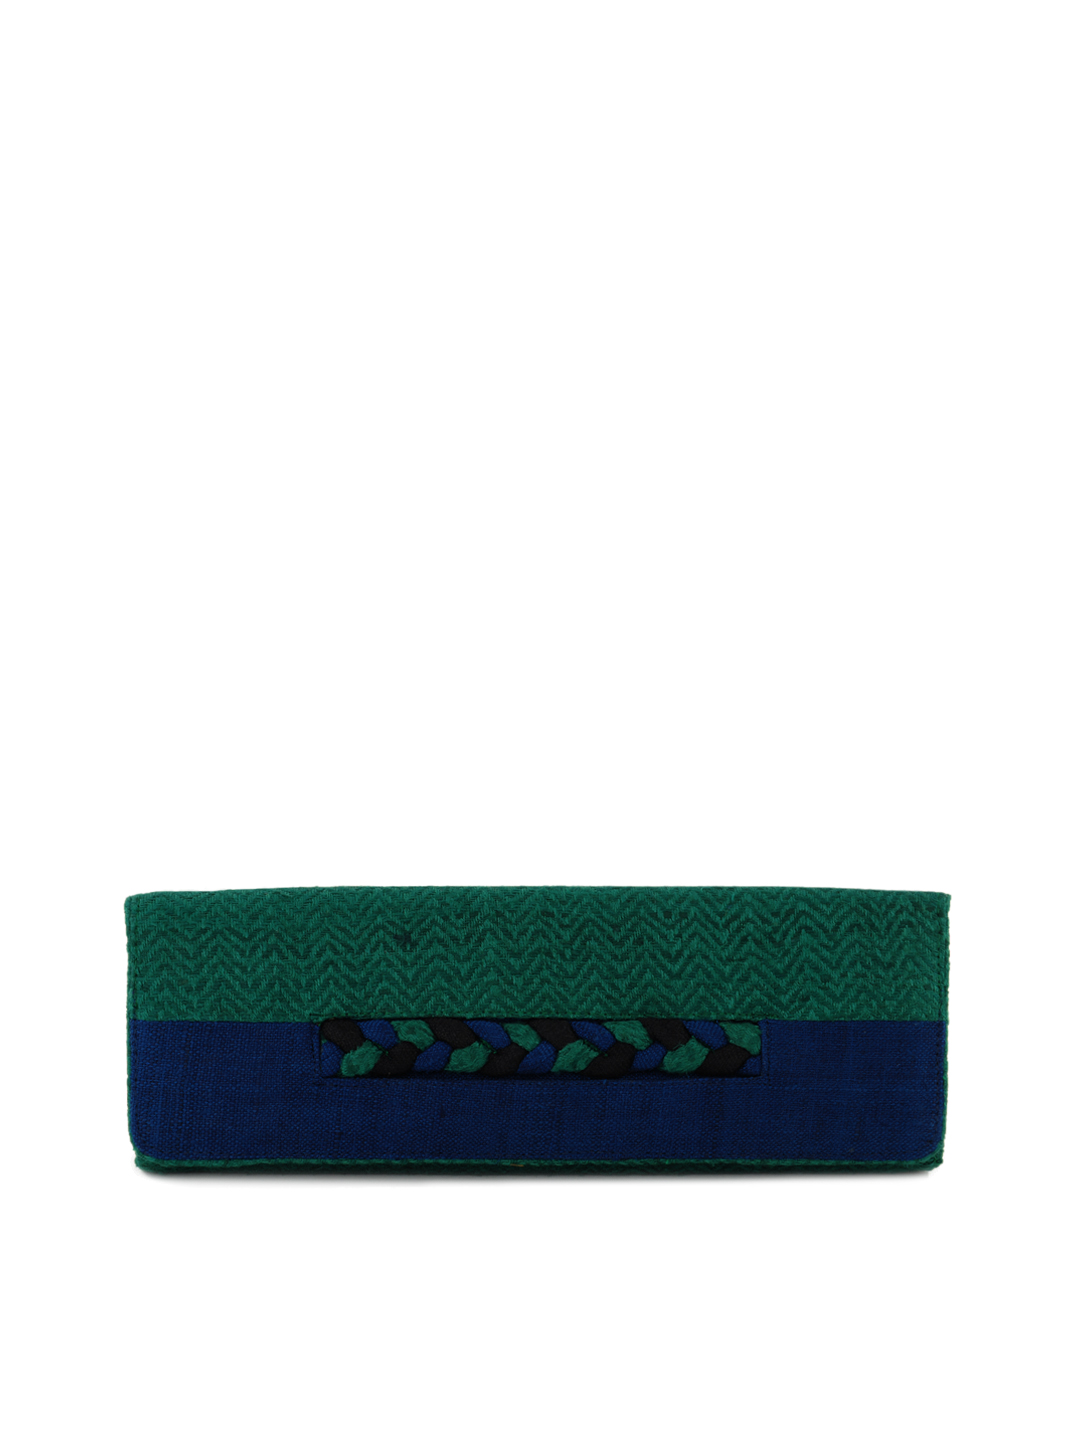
Fabindia Women Green Silk Clutch
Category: Accessories / Bags / Clutches
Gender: Women
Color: Green
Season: Summer 2012
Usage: Casual